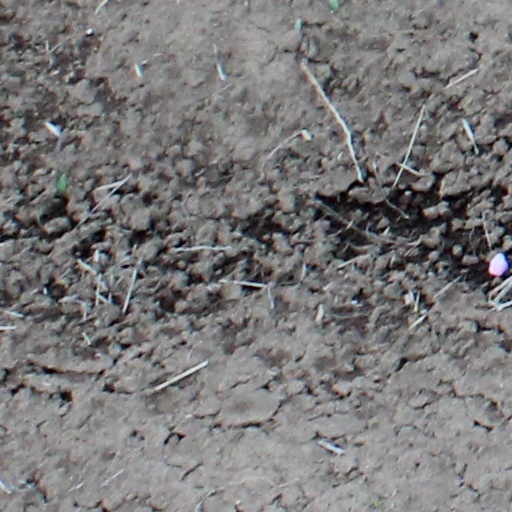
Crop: wheat